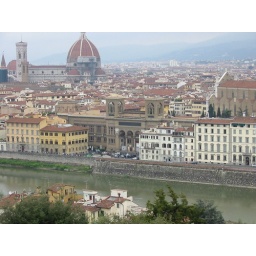
The Florence Library is the brown building in the middle. Taken from across the river at Piazzale Michelangelo.